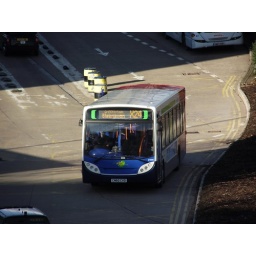
Alexander Dennis Enviro300 New 12/2010. as Red and white 27695 Taken in Newport bus station.